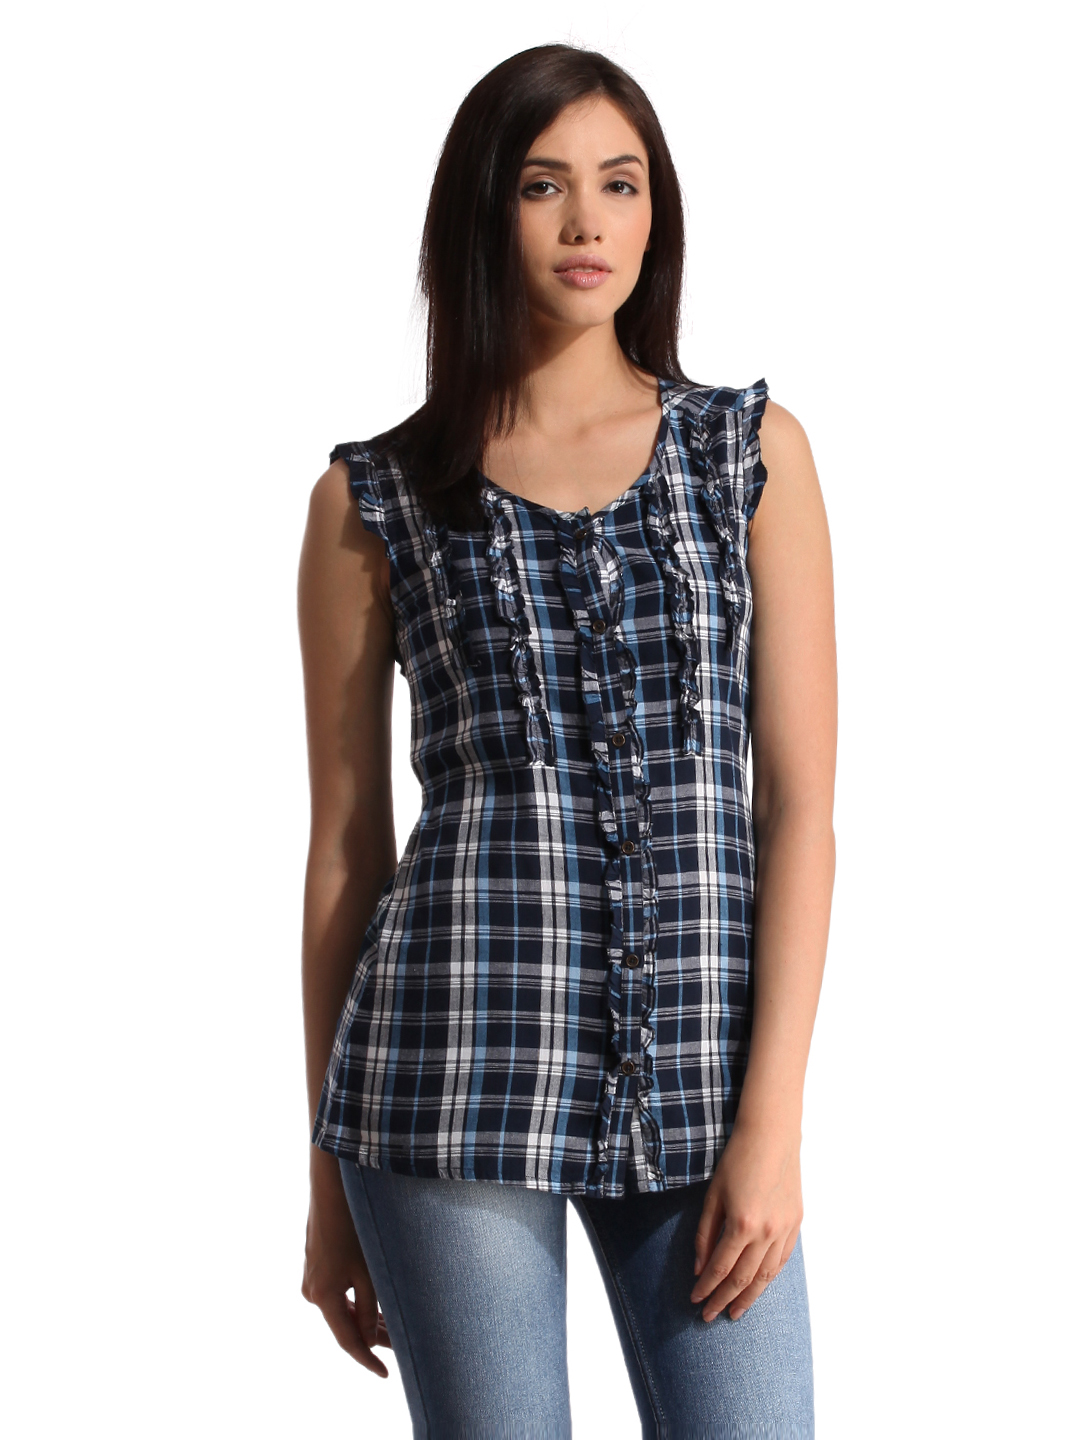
Jealous 21 Women Check Navy Blue Top
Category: Apparel / Topwear / Tops
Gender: Women
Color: Navy Blue
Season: Summer 2012
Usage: Casual